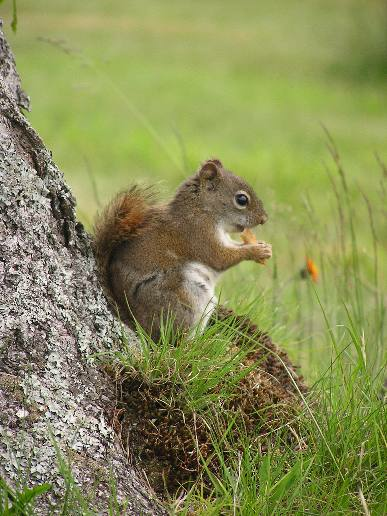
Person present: No